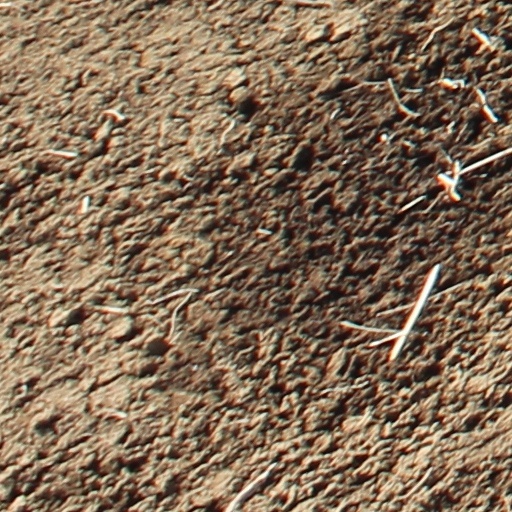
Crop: wheat